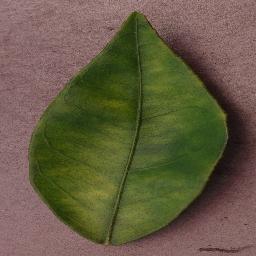
Label: Orange___Haunglongbing_(Citrus_greening)